Bernard R. Hubbard

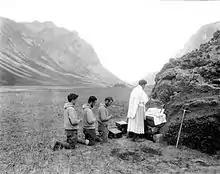
Hubbard celebrating Mass in Aniakchak

In 1926, Hubbard returned to Santa Clara College as a lecturer in German, geology and theology, teaching there until 1930. Colleagues noted that "his heart wasn't completely in academics." From 1927 to 1962, Hubbard undertook regular expeditions to Alaska during the summer, touring in the winter as a lecturer. He was described as the highest-paid lecturer in the world by the "Literary Digest" in 1937, receiving up to $2000 per lecture. Hubbard, with the approval of his Jesuit superiors, donated the proceeds of his lectures to the Jesuit mission in Alaska. Hubbard's first trip to Alaska was a study of the Juneau Icefield. In 1929 he visited the Valley of Ten Thousand Smokes, sparking his interest in volcanology. In 1930 he undertook the first significant expedition to the largely unknown volcanic crater at Mount Aniakchak, returning in 1931 after the Yukon trip and again in 1932. By a fortunate coincidence, there had been a moderate eruption of the Aniakchak volcano weeks before Hubbard and his party arrived on the second expedition in May 1931. On subsequent trips Hubbard explored the upper reaches of Taku Glacier and made a crossing of the Bering Strait by canoe. Another expedition in 1936 took Hubbard back to the Valley of Ten Thousand Smokes, farther east on the Alaska Peninsula.